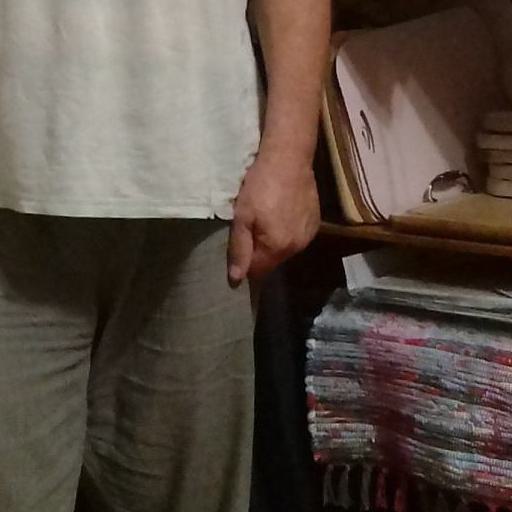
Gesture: no_gesture